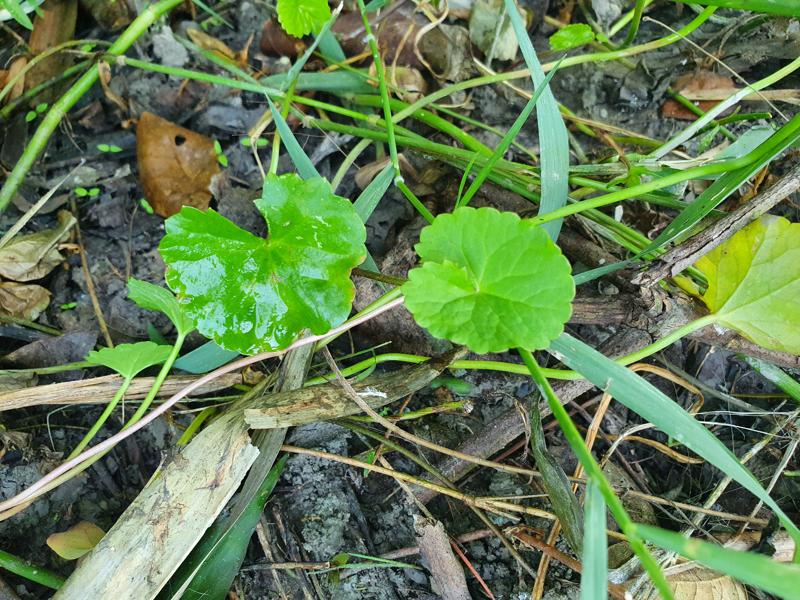
Weed species: Centella asiatica